Duisenberg School of Finance

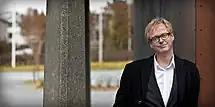
Jon Danielsson

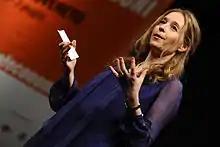
Noreena Hertz

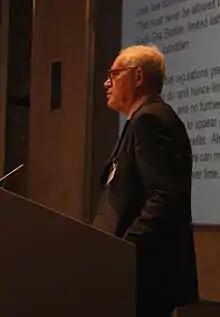

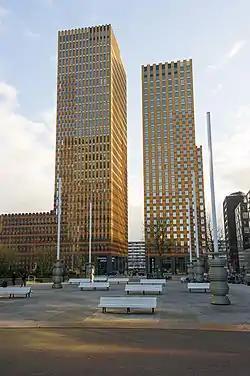

On average, the school had 90 students each year with approximately 25 students enrolled in each program. Students on Masters courses studied either full-time or part-time. The majority of the students were international, with an average age between 26 and 28. The coursework normally included an internship in finance or a related field, generally with one of the partnering institutions.